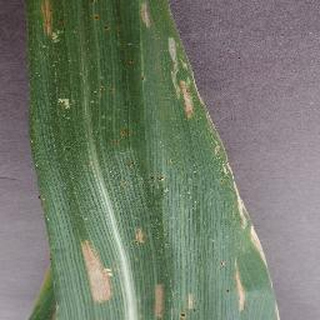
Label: corn_northern_leaf_blight